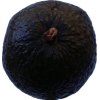
Label: black_avocado